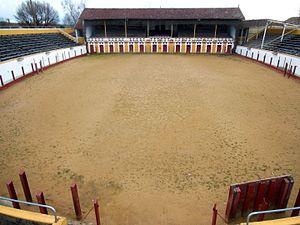
Arènes de Condrette (Mugron, Landes, France), le ruedo (piste)
Les arènes de Condrette, dédiées à la course landaise et à la corrida, sont situées sur la commune de Mugron, dans le département français des Landes. Elles ont une capacité de 2 500 places, dont 500 couvertes.